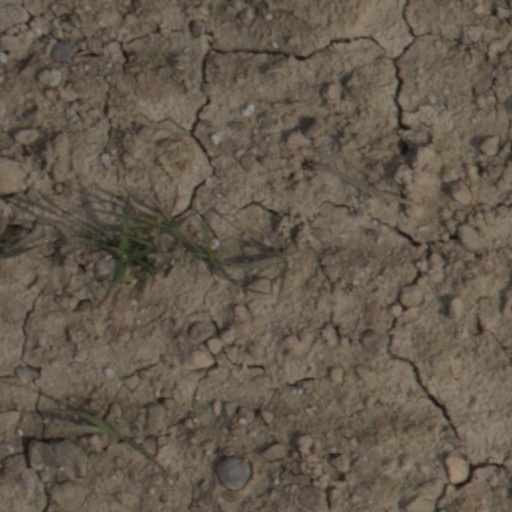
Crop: wheat